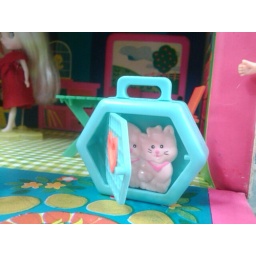
a very funny Flatsy dog and cat in a flat case. the 2 pets are absolutely FLAT!!